Clymer House

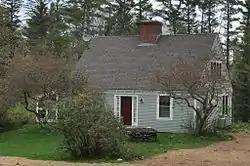

The Clymer House is a historic house at 31 Clymer Road in Harrisville, New Hampshire. Built in 1932, it is a finely crafted example of Colonial Revival architecture, built in conscious imitation of an earlier form that might have occupied the same site. The house was listed on the National Register of Historic Places in 1988.